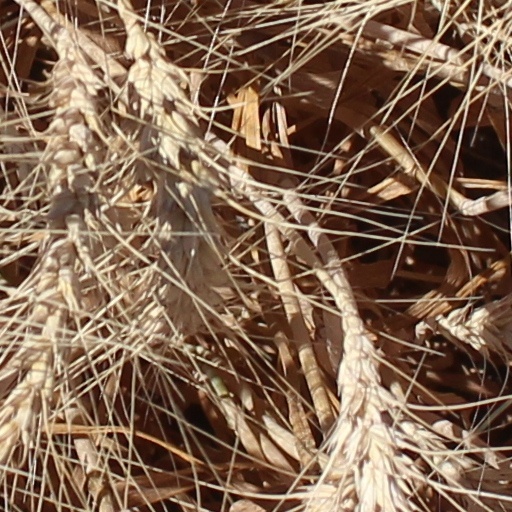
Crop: wheat